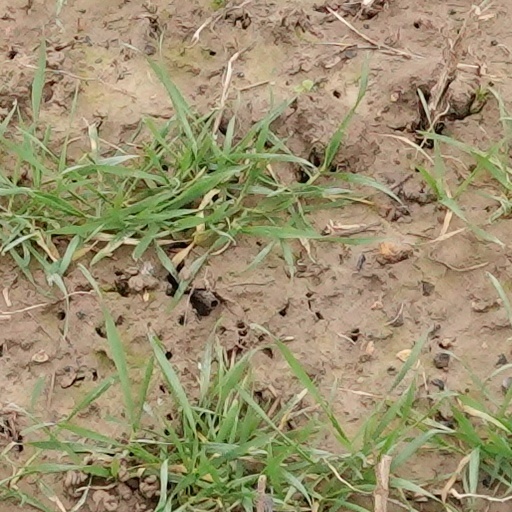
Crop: wheat